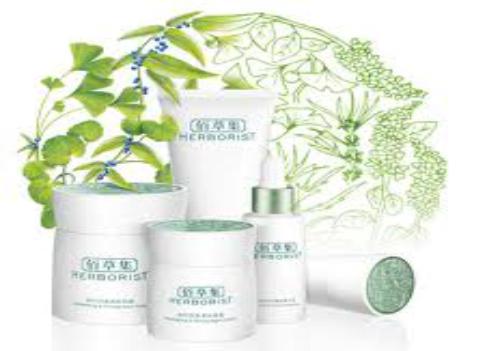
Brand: Herborist
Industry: Necessities